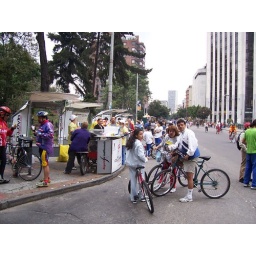
On Sundays, some of the main streets in Bogota are closed to cars and the bike and pedestrians take over. Yay!